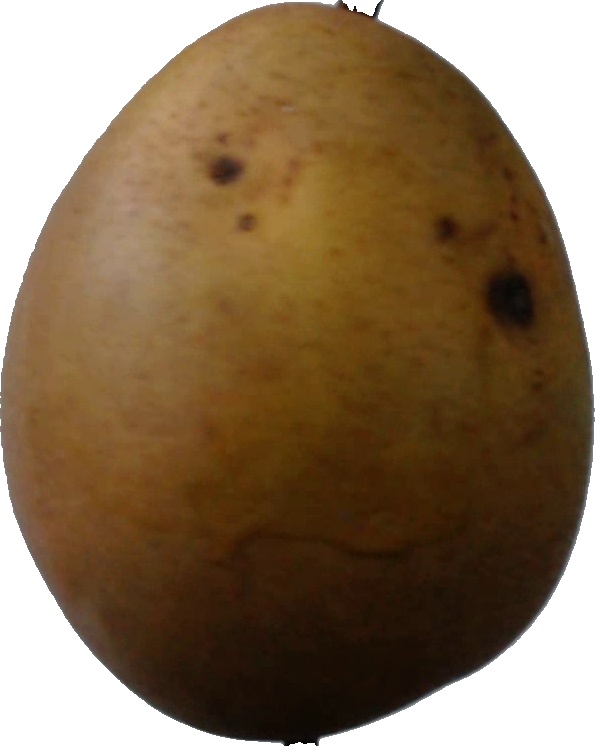
Label: pear_3